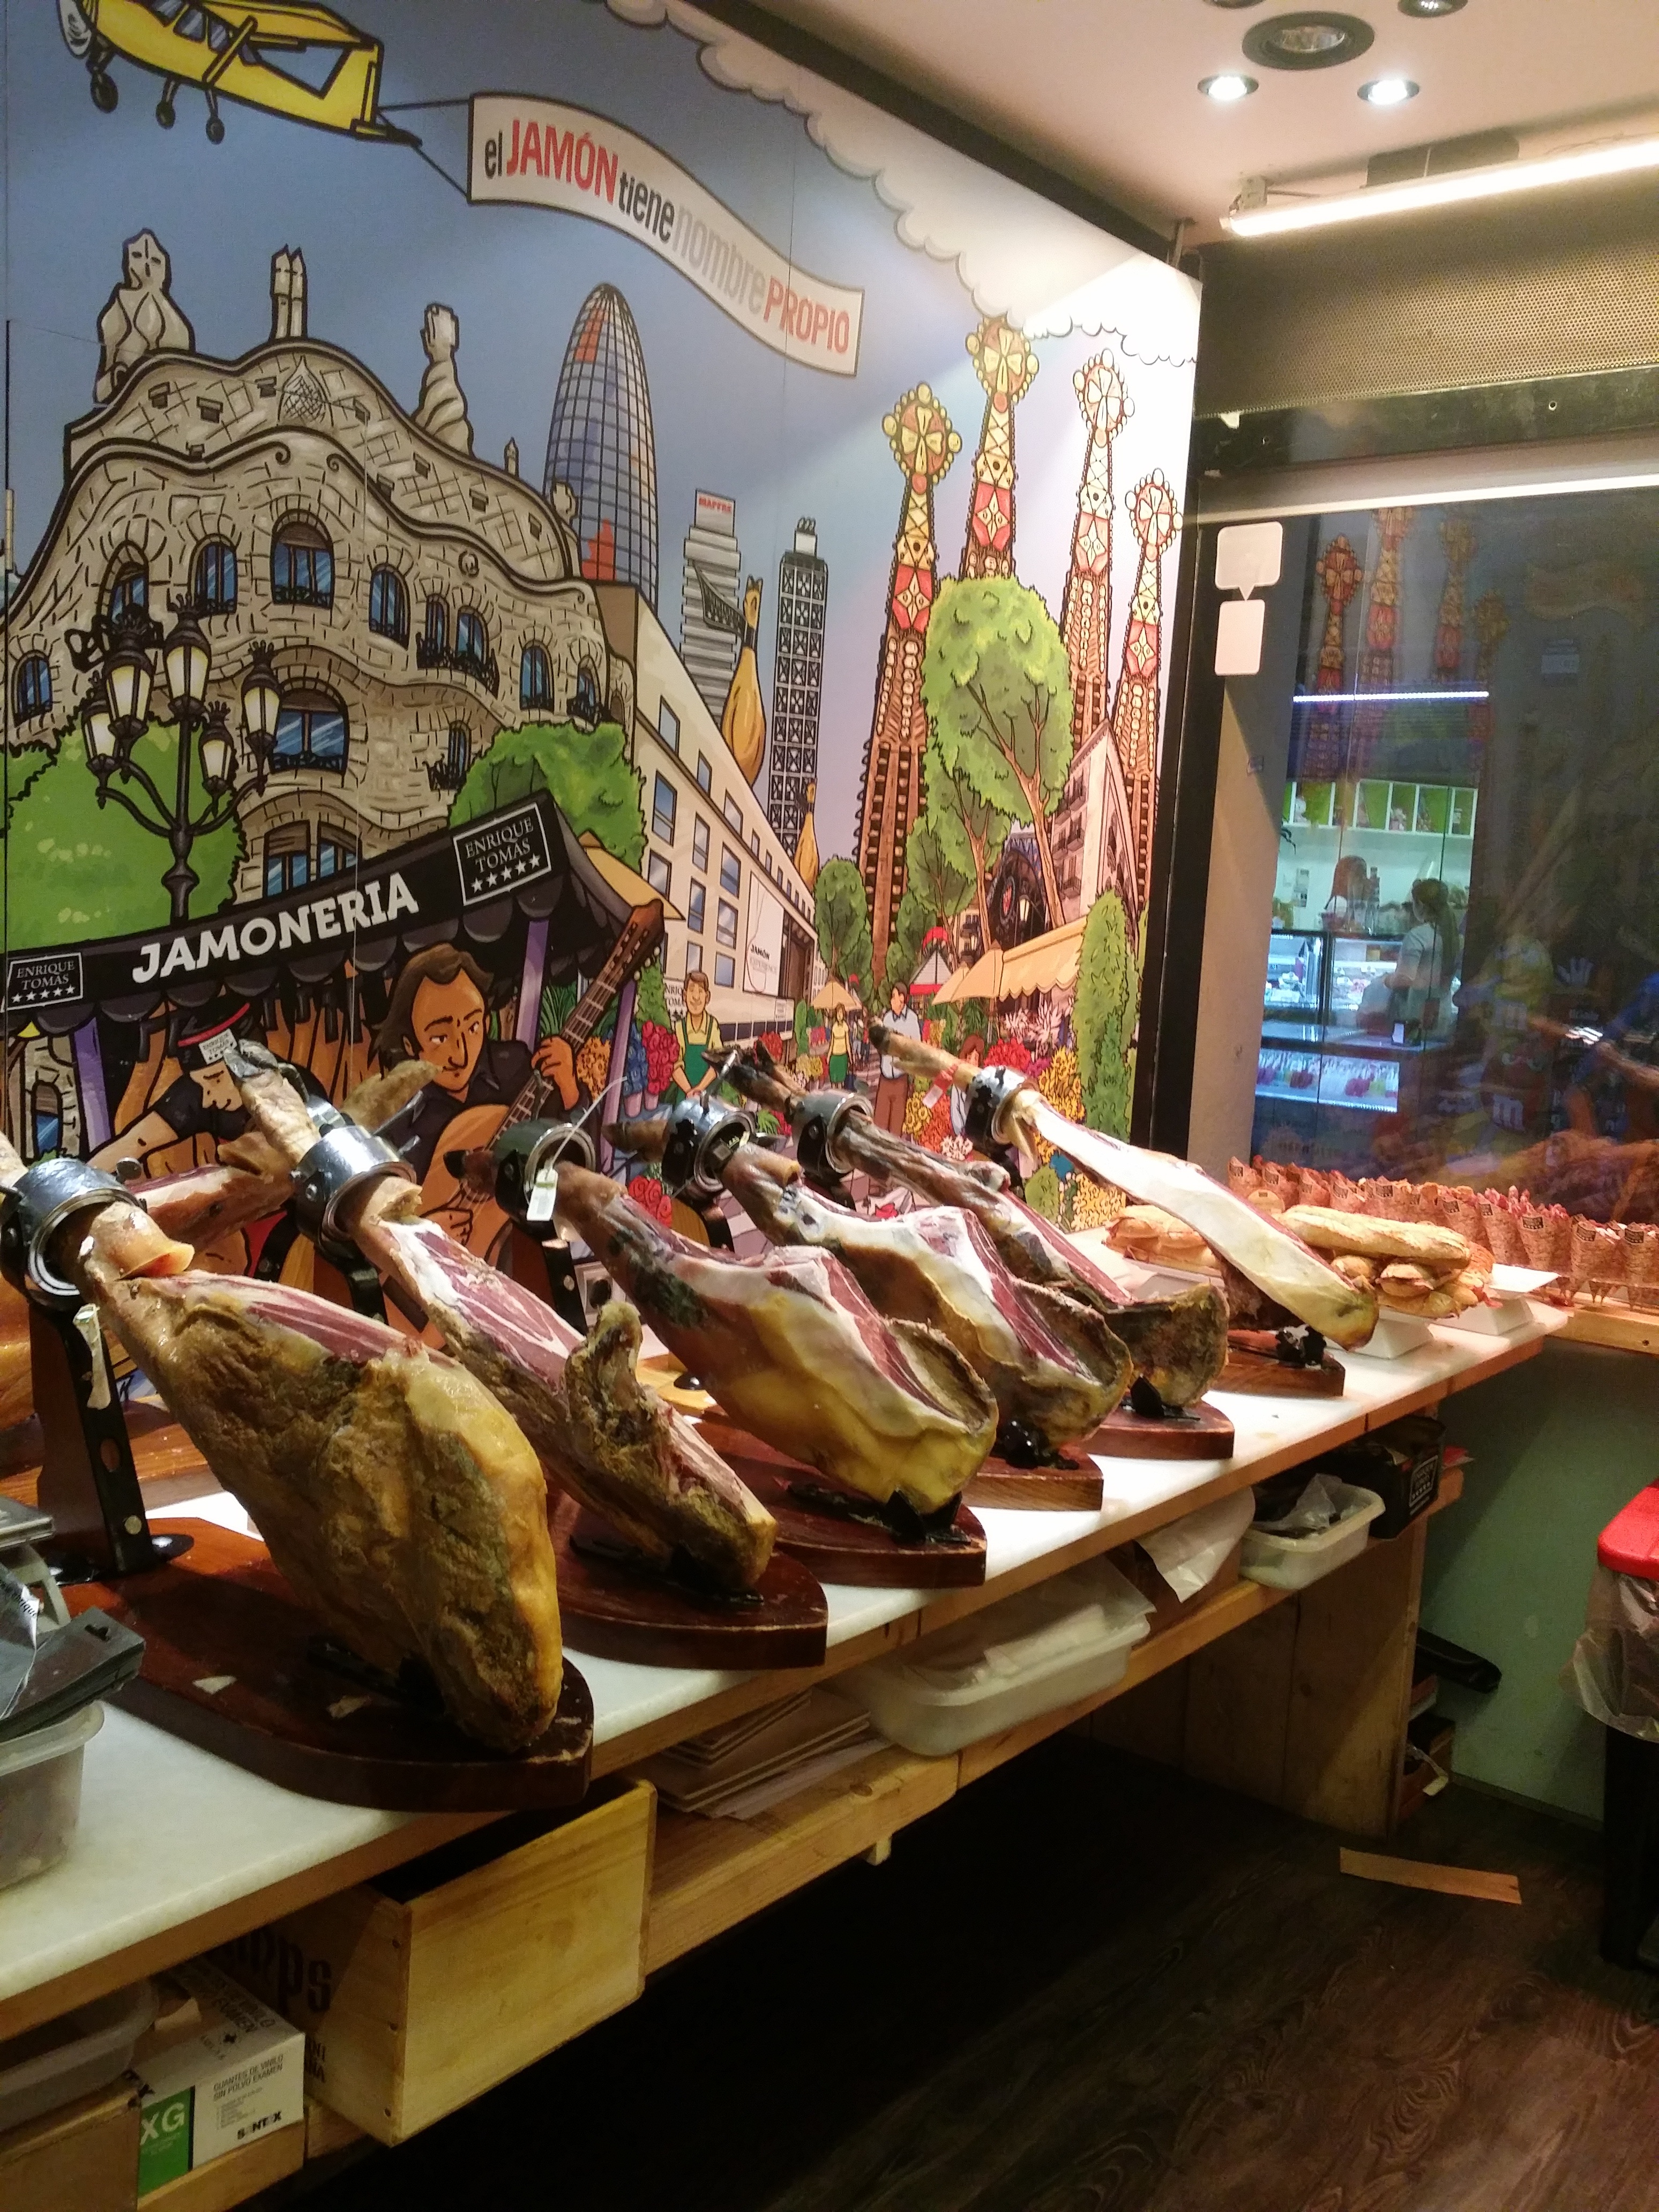
city, tourist, shop, dish, meal, food, culinary, market, fish, cuisine, barcelona, public space, iberian, ham, retail, jam n